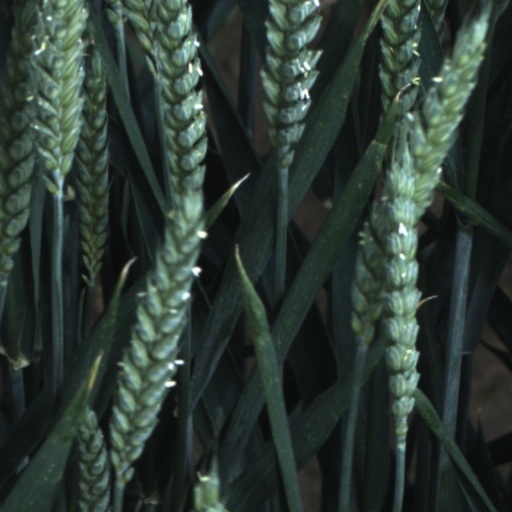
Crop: wheat